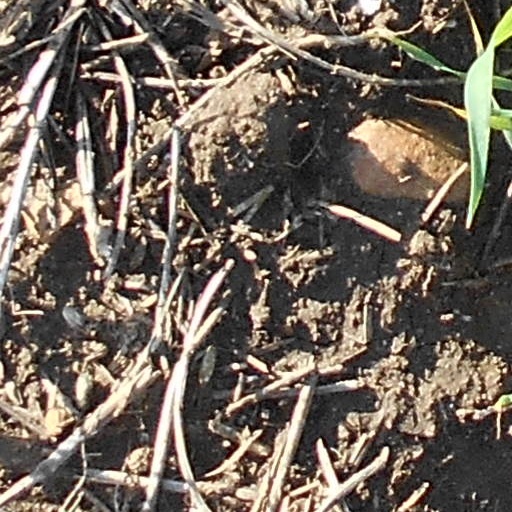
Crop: wheat